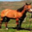
Label: horse